Viveca Lindfors (figure skater)

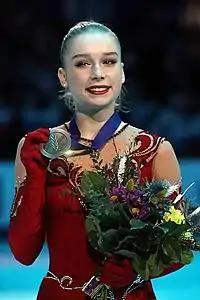
Lindfors on the podium at the 2019 European Championships

"Small medals for short and free programs awarded only at ISU Championships. ISU Personal bests in" bold.